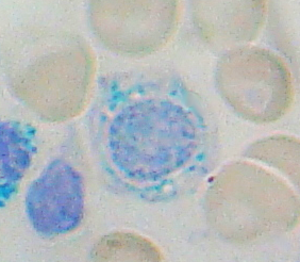
La technique de Perls est une technique de coloration cytochimique de tissus utilisée en hématologie. Elle permet de mettre en évidence le fer fixé dans l'hémosidérine colorée en bleu par le bleu de Prusse ; les noyaux sont mis en évidence par le rouge nucléaire.